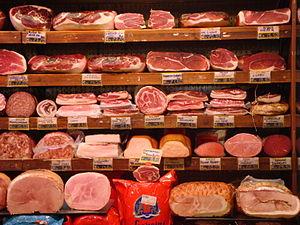
Le jambon est l'appellation charcutière désignant la cuisse ou l'épaule entière d'un animal destinée à être préparée crue ou cuite. Le plus souvent, c'est le porc qui est utilisé, mais il existe aussi des jambons de sanglier, de dinde, de marcassin, d'ours, de renne. Entier ou en tranches, le jambon est une des principales spécialités de la charcuterie, où ses préparations alimentaires et même gastronomiques, sont multiples et variées.
Le terme charcuterie désigne couramment de nombreuses préparations alimentaires à base de viande et d'abats, crues ou cuites. Elles proviennent majoritairement, mais pas exclusivement, du porc, dont presque toutes les parties peuvent être utilisées, et ont souvent le sel comme agent de conservation.